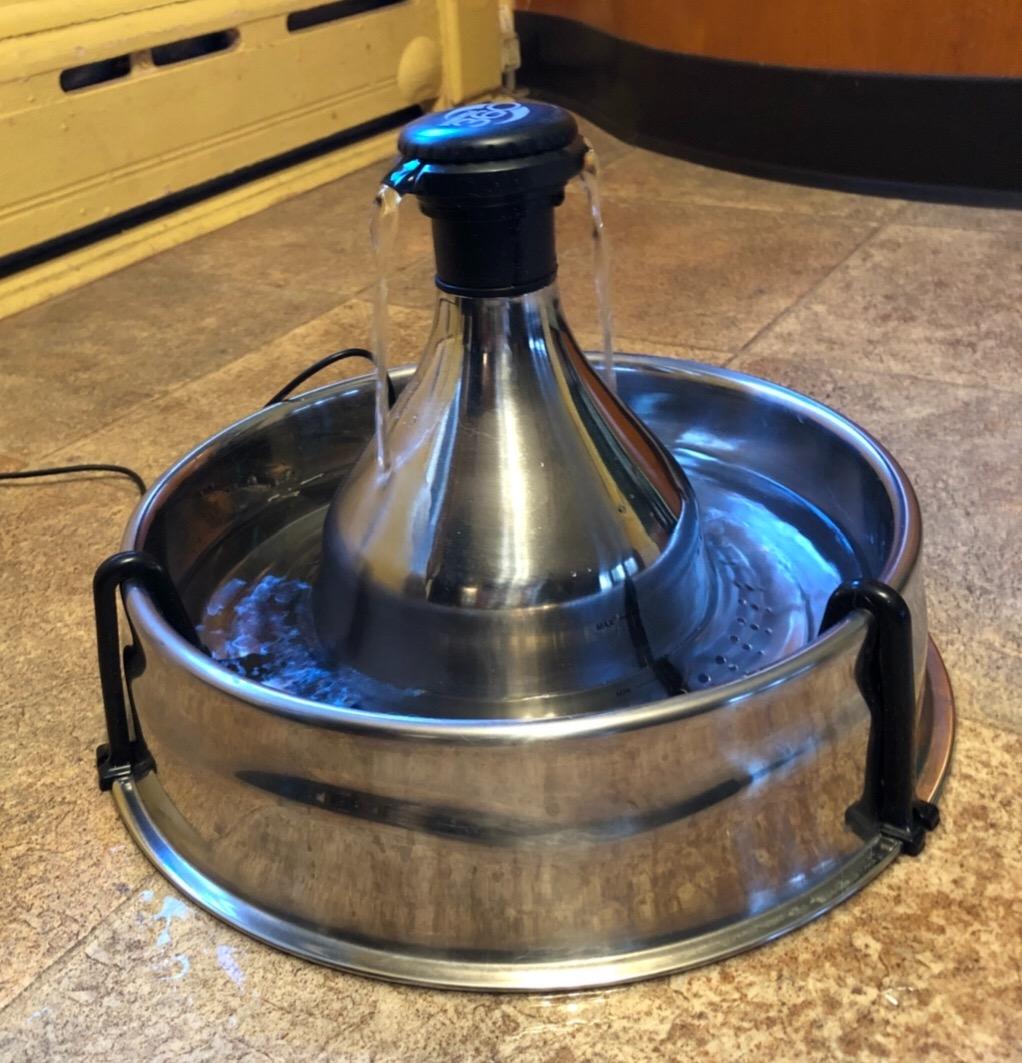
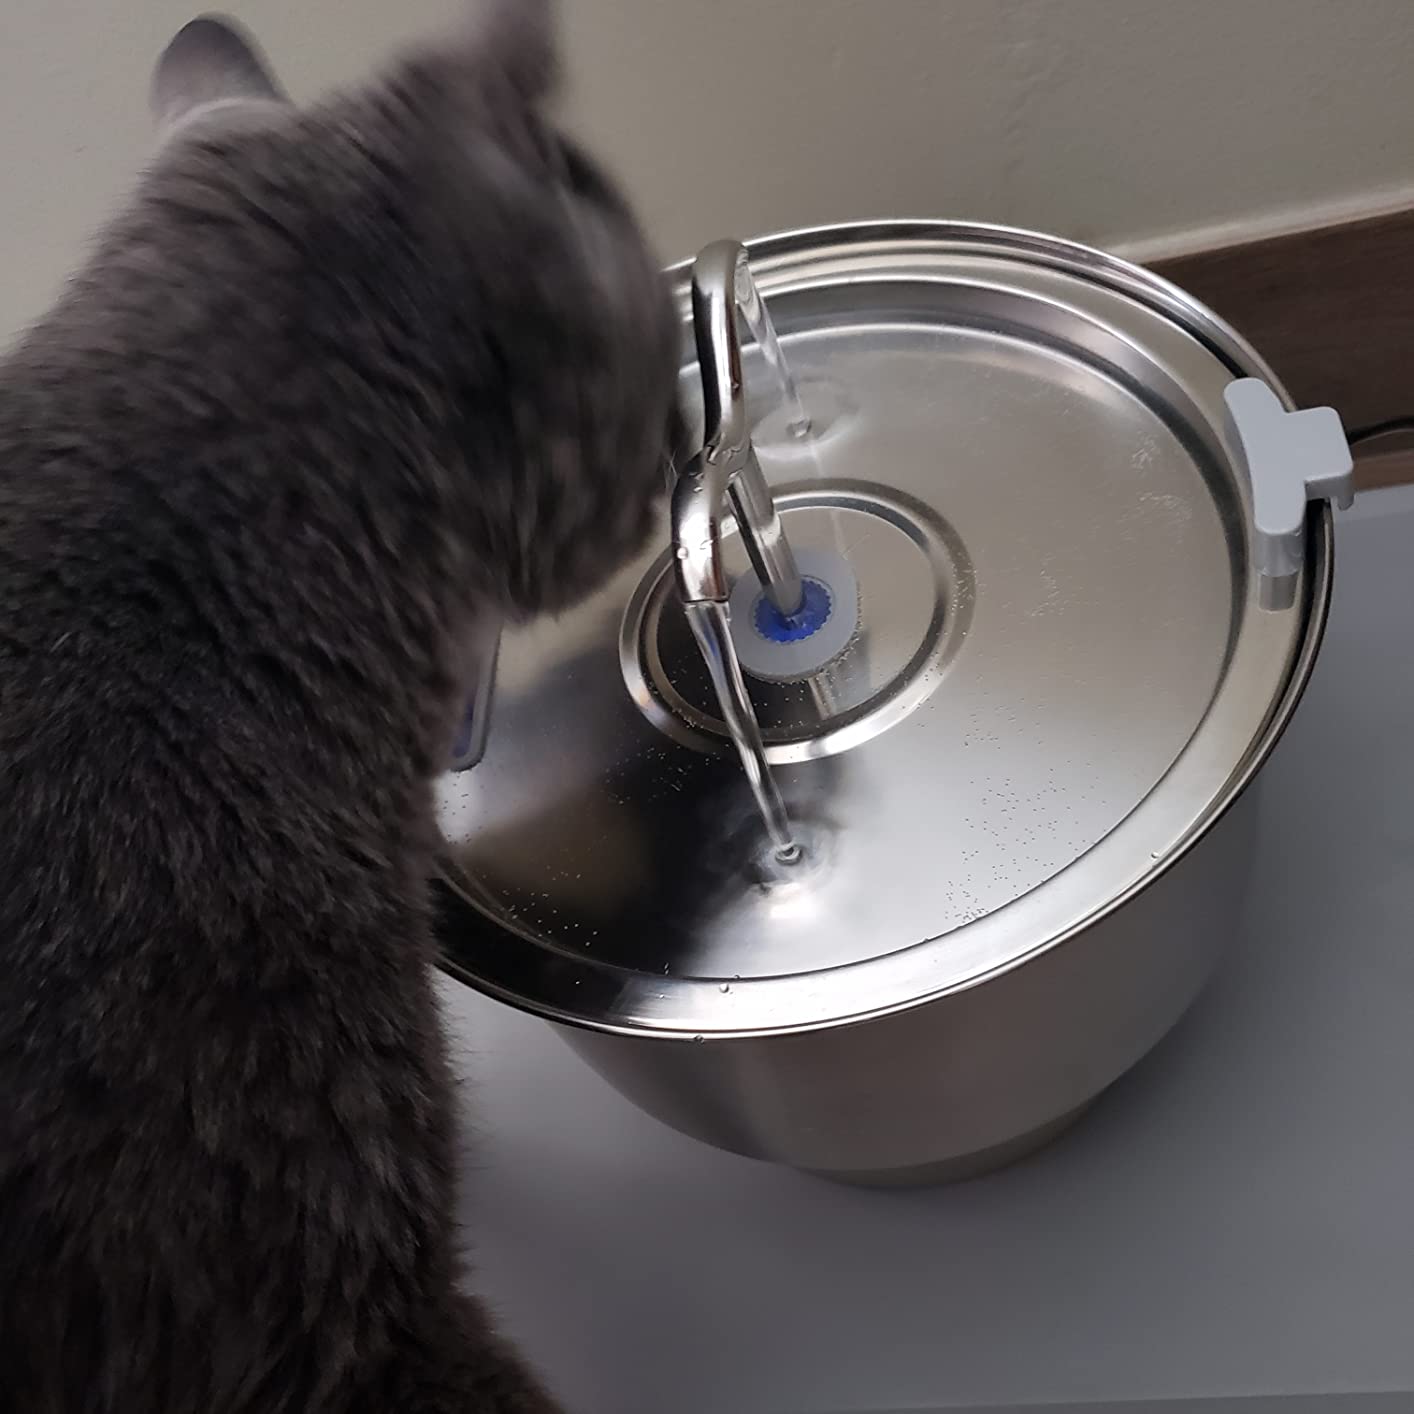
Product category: items_bowl
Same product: no